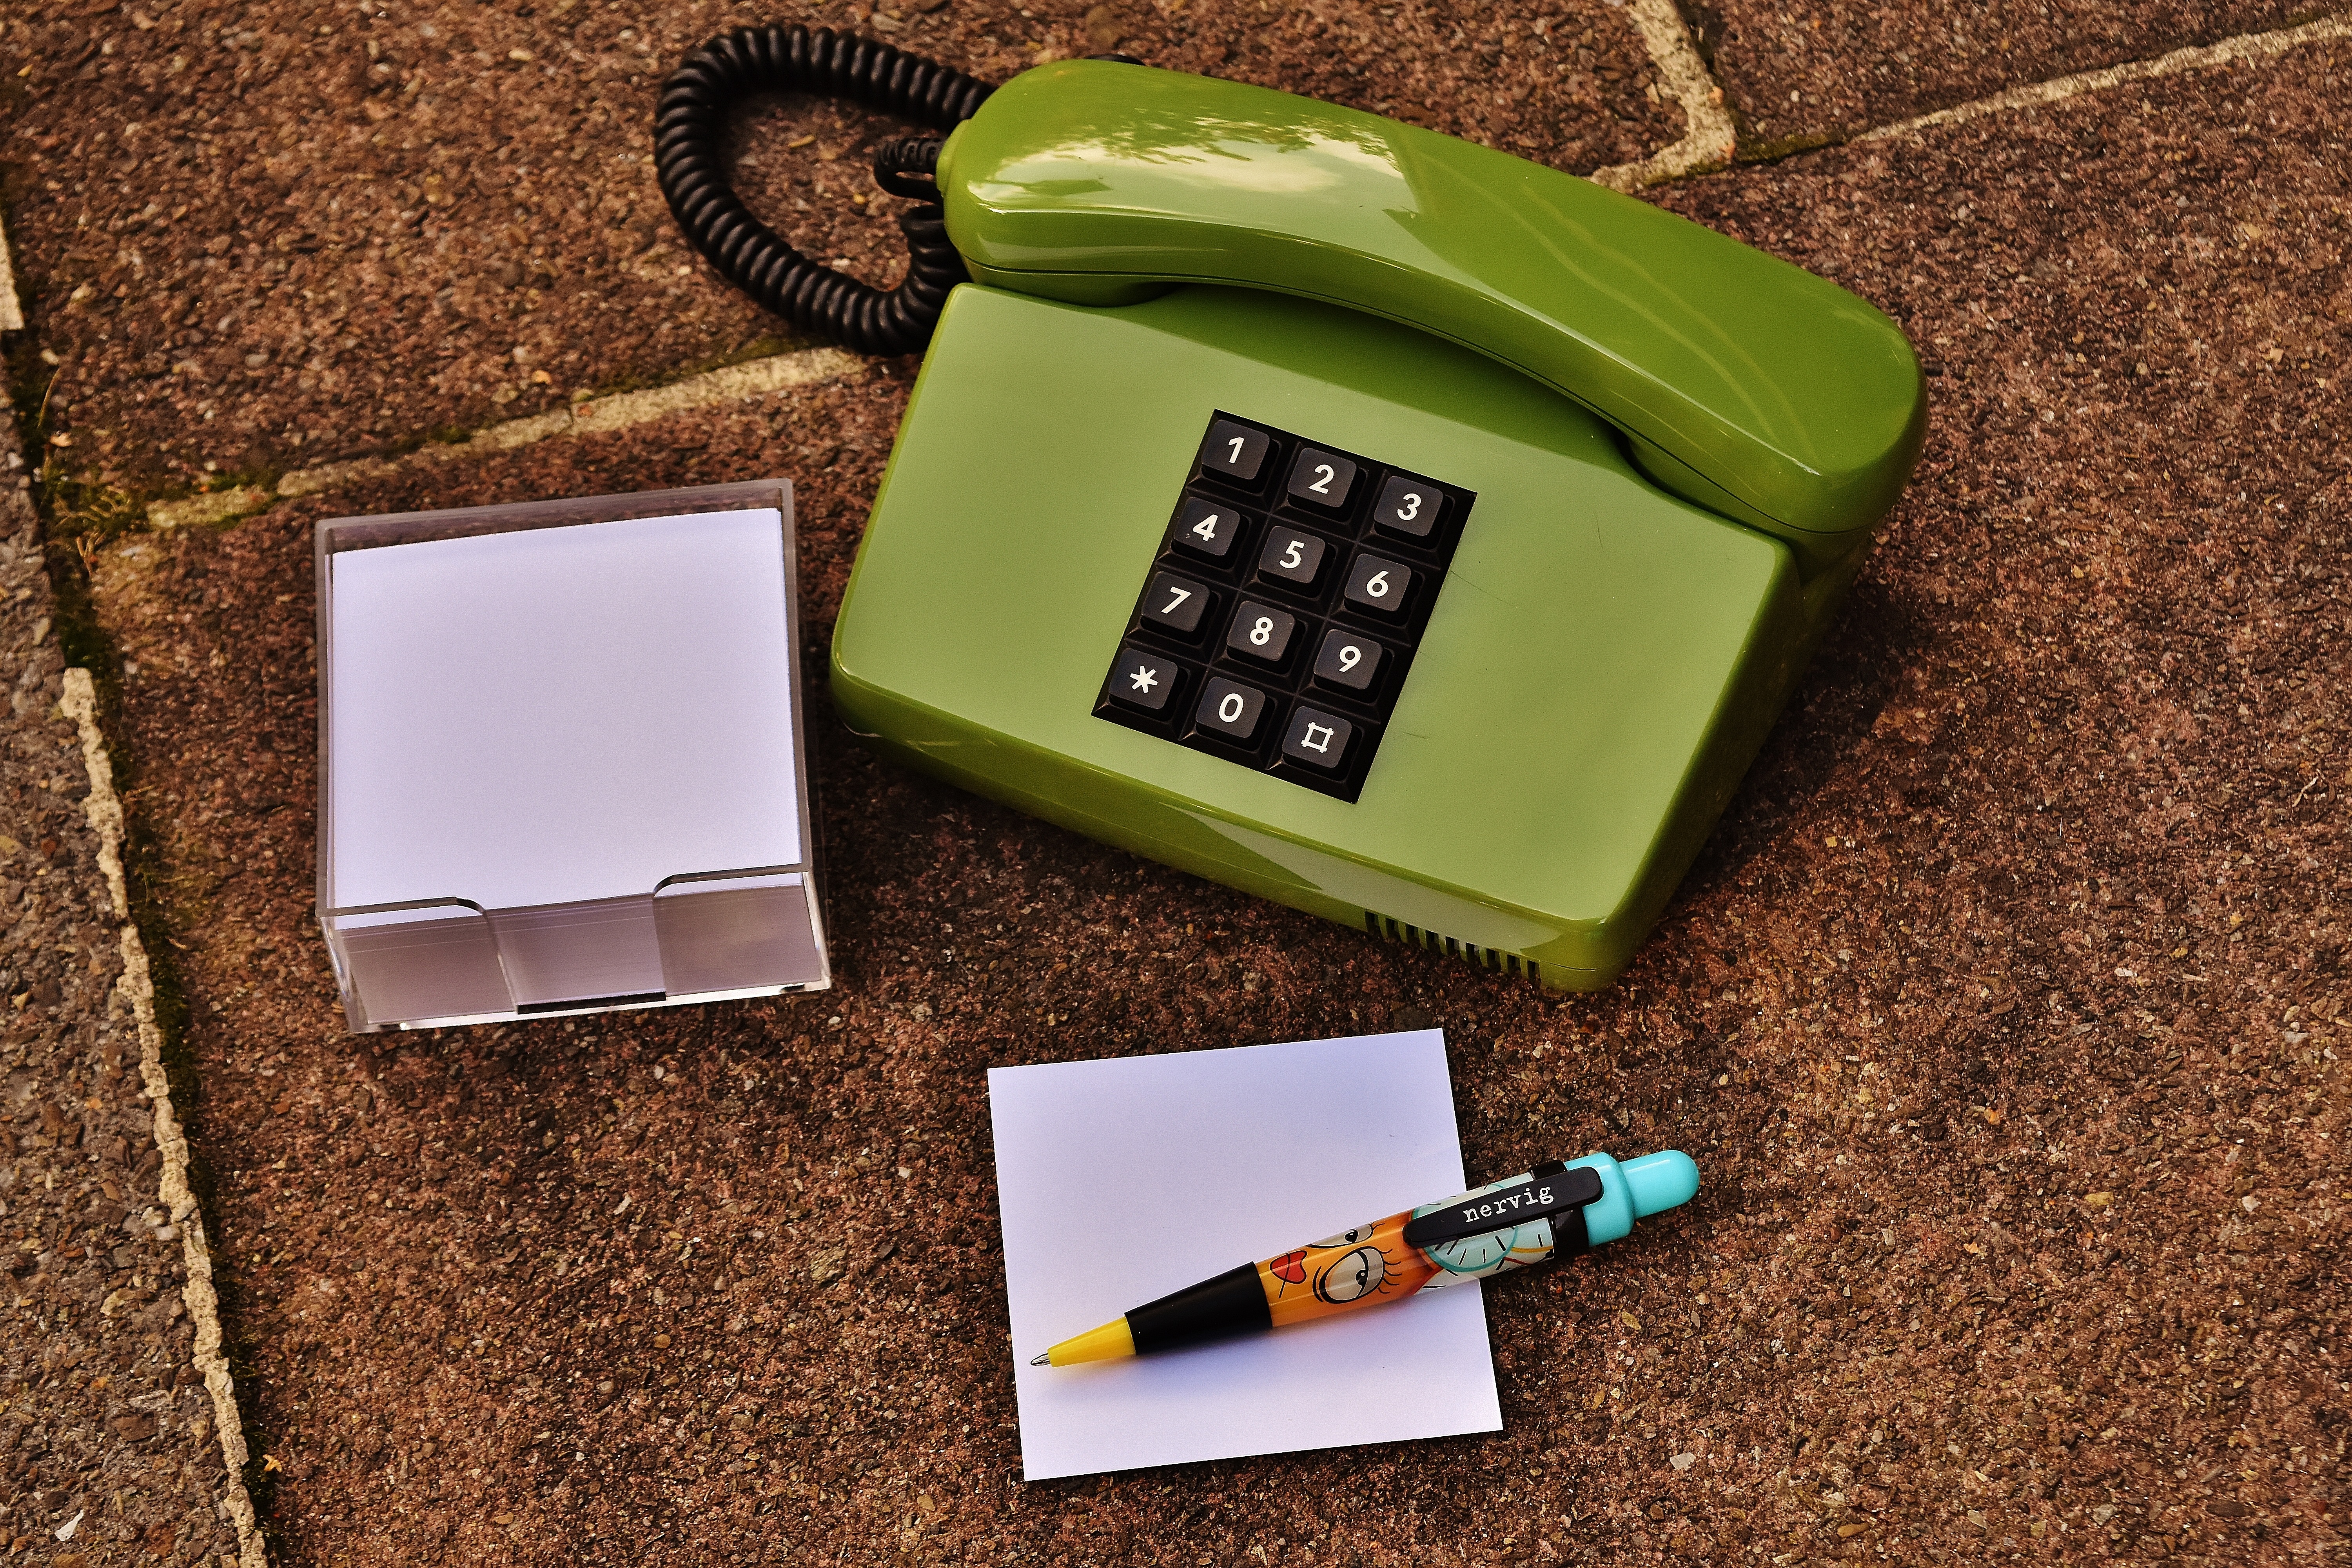
technology, pen, old, green, phone, telephone, communication, gadget, brand, keys, call, list, notes, leave, used, listeners, stickies, eighties